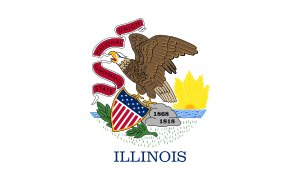
Illinois' flag
Illinois' flag
Illinois' flag er hvidt og har delstatens segl i midten med delstatsnavnet under. Flaget blev indført 6. juli 1915, da kun med delstatsseglet. I 1970 blev navnet lagt til.